Mirabello Castle

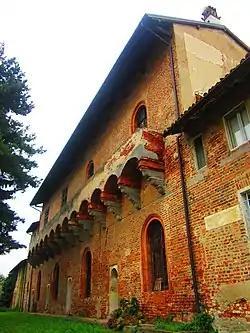
The internal court

The Mirabello Castle lies in what was once the Parco Visconteo, near Mirabello di Pavia. Between the 14th and 16th centuries, it was the seat of the Captain of the Park, the authority administering the Parco Visconteo on behalf of the Visconti and Sforza families. Only a wing of the original castle has survived.